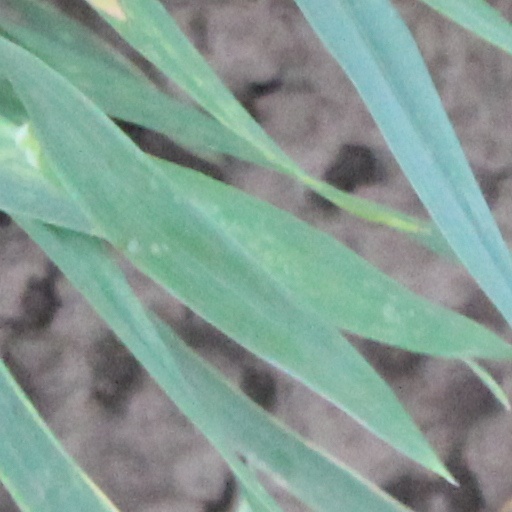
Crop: wheat